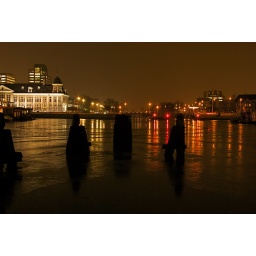
Taken on the water lock-grass patch in eastern direction. The building on the left is &amp;quot;de munt&amp;quot;.